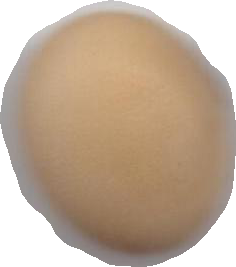
Variety: Anjasmoro